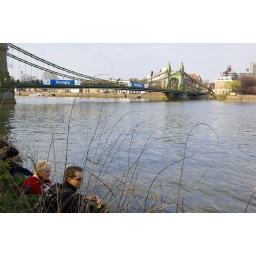
Waiting for the Oxford vs. Cambridge boat race near Hammersmith bridge